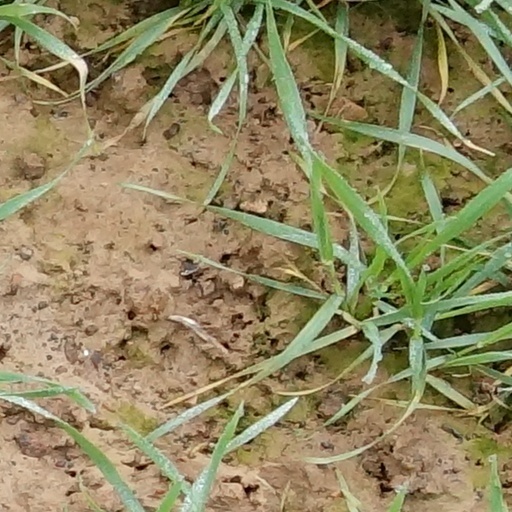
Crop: wheat